TalkTalk Group

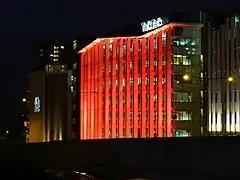
TalkTalk Group head office in Evesham Street, London

In November 2008, Charles Dunstone was reported to be looking to demerge TalkTalk from the main Carphone Warehouse business. The split was confirmed in April 2009, with plans for TalkTalk to become a separate listed company.